Surena (robot)

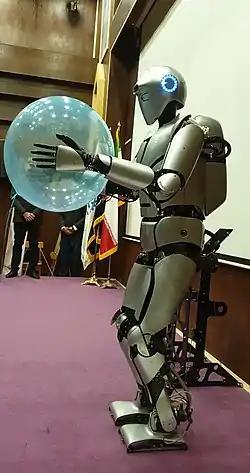
SURENA IV, whole-body gripping motion

On December 14, 2019, the fourth generation of Surena humanoid robot was officially unveiled. The robot has been developed in CAST (Center of Advanced Systems and Technologies) by more than 50 researchers under the supervision of Dr. Aghil Yousefi-Koma, Professor of Mechanical Engineering at the University of Tehran. The performance included both upper and lower body motions, interaction with a host and speech. The project is funded by the presidential deputy for science and technology and is considered as the symbol of technological advancement in the direction of peace and humanity with the goal of designing an appropriate research platform, more developed than previous versions.